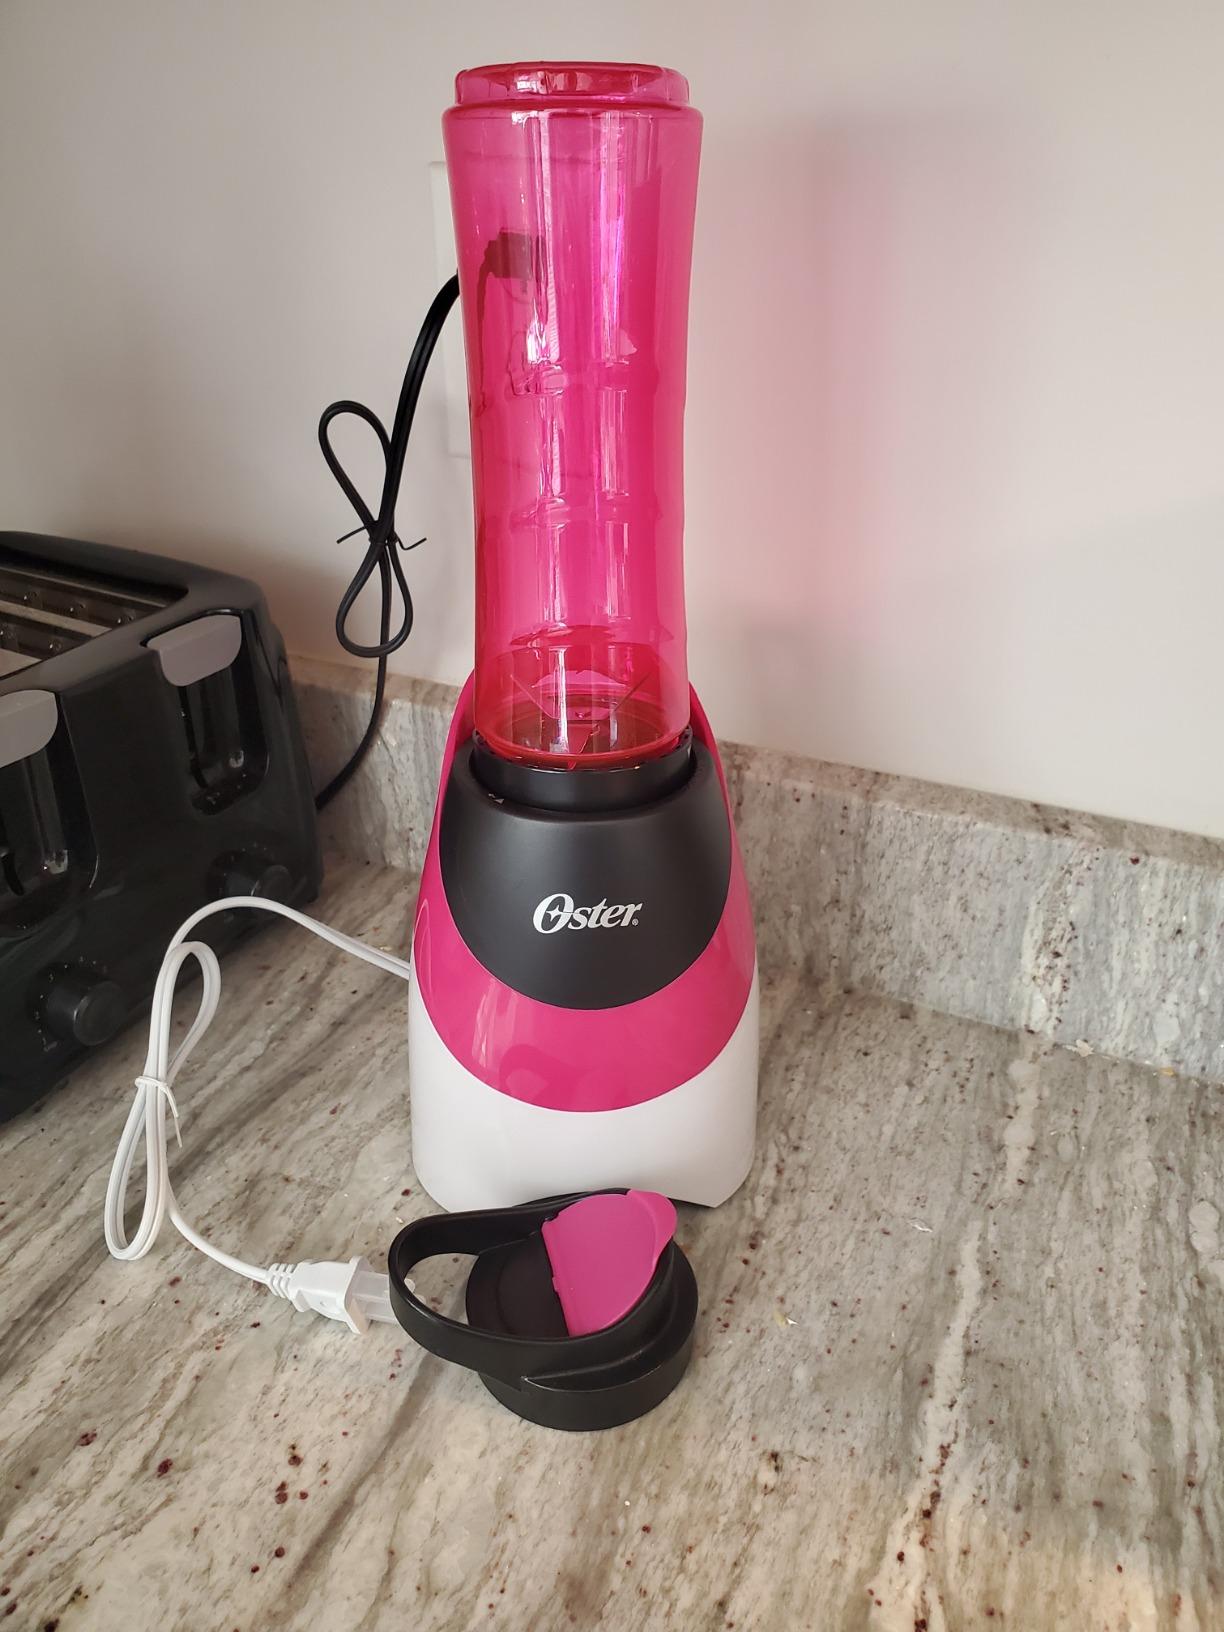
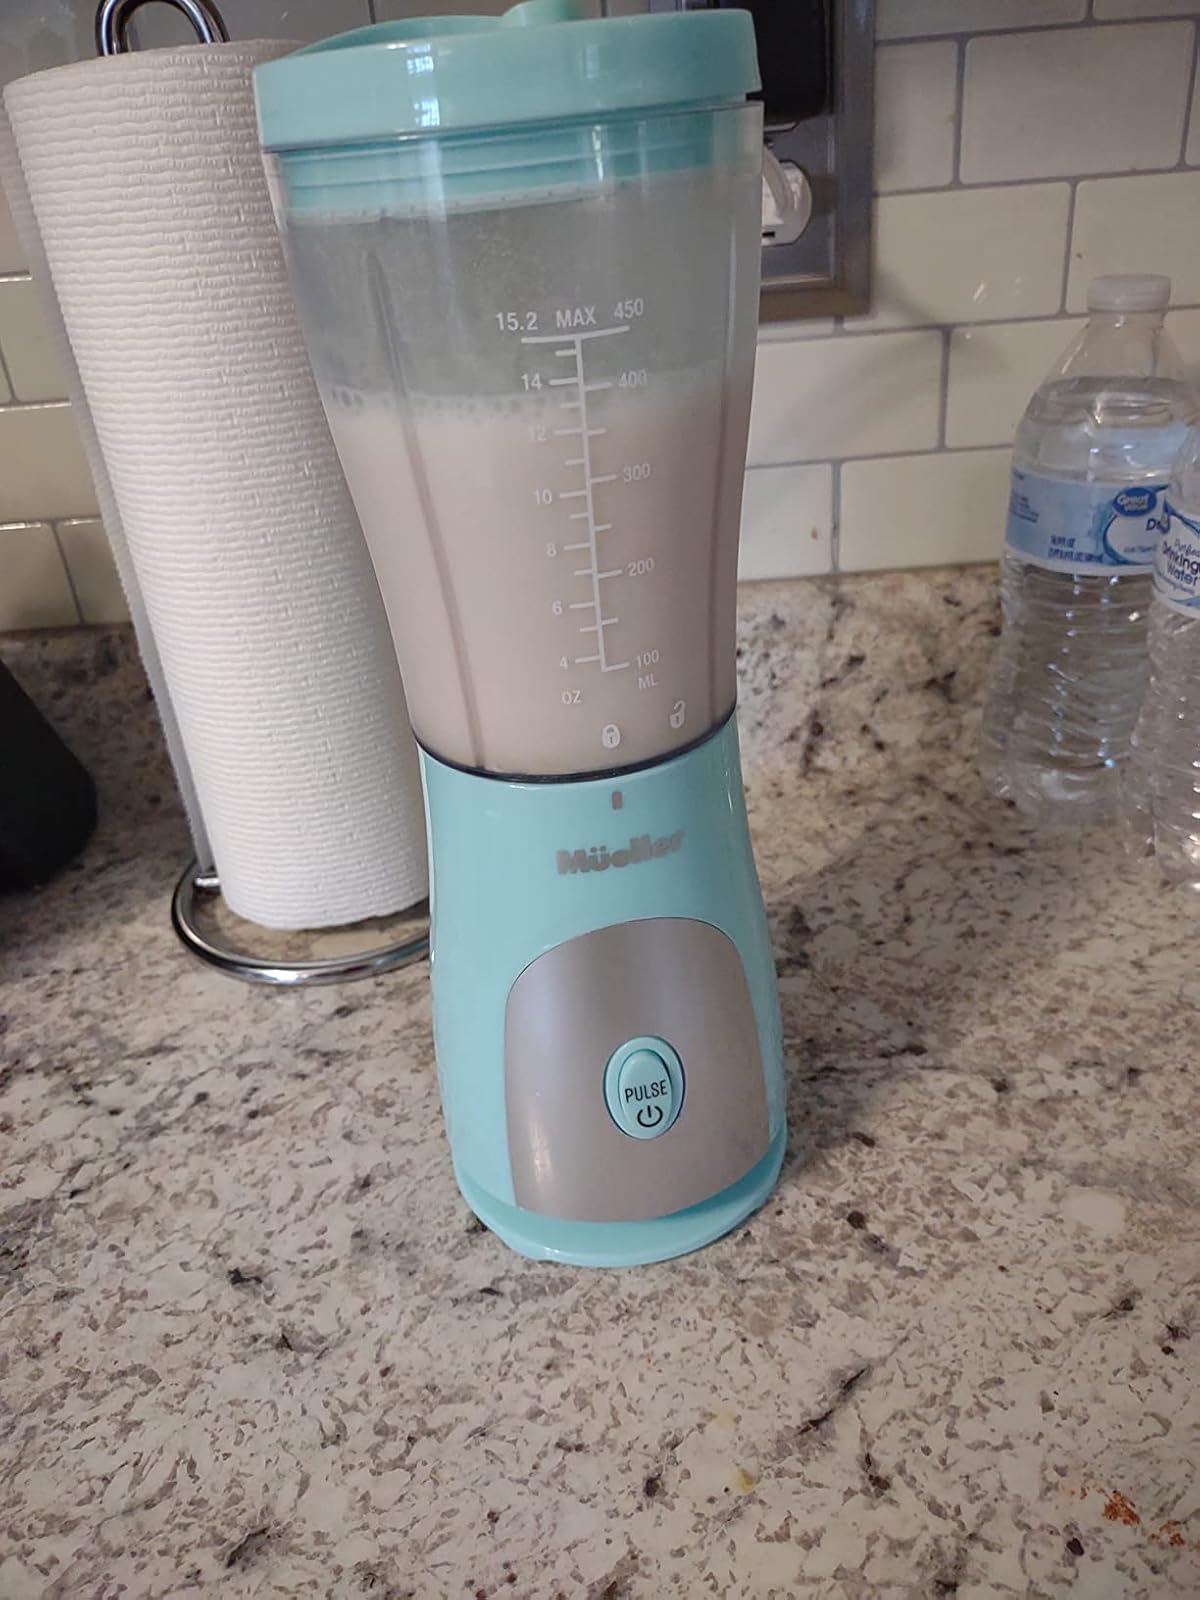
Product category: items_blender
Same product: no